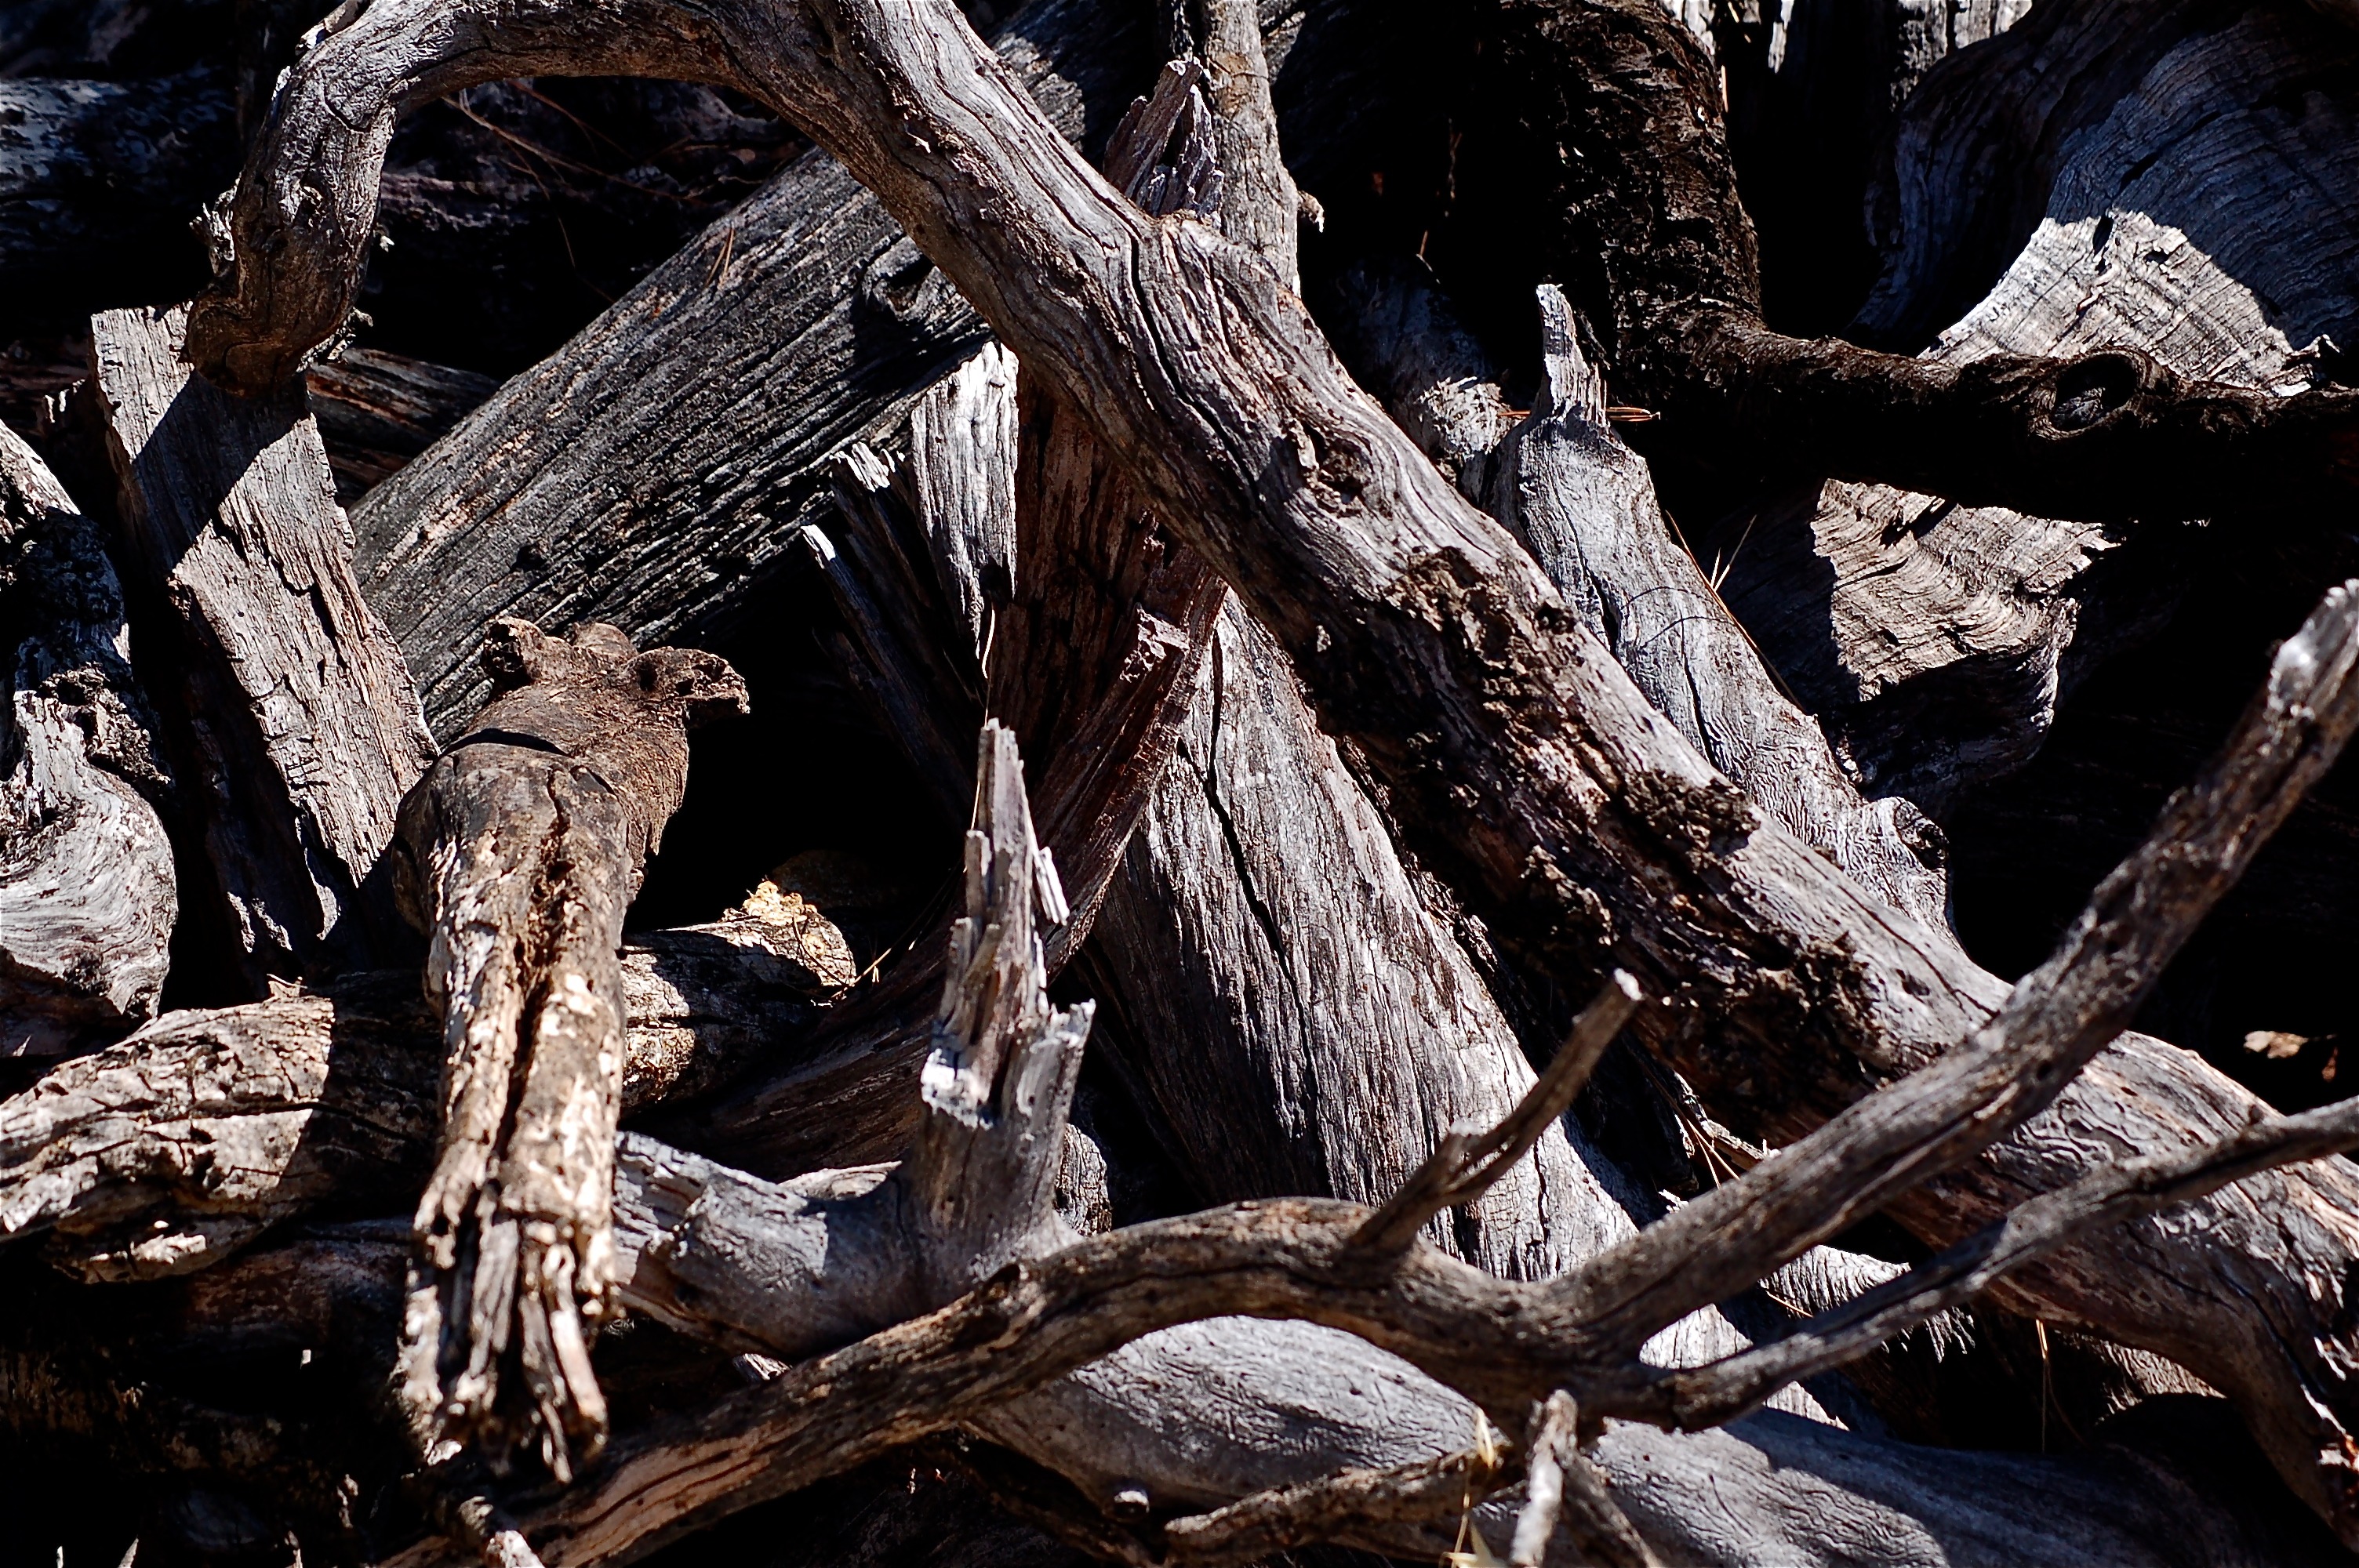
driftwood, tree, nature, forest, branch, winter, plant, wood, texture, leaf, flower, trunk, dry, spring, flora, season, twig, root, woodland, habitat, natural environment, woody plant